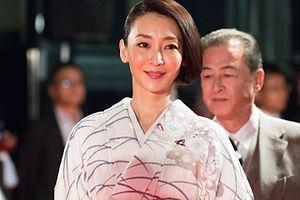
Izumi Inamori, née le 19 mars 1972 à Kagoshima, est une actrice japonaise, qui débute en tant que modèle et mannequin en 1992 et commence à tourner dans des drama en 1994. Elle joue notamment le rôle de l'héroïne Tam/Hitomi dans le film Cat's Eye en 1997, adapté du manga Cat's Eye et de l'anime Signé Cat's Eyes.